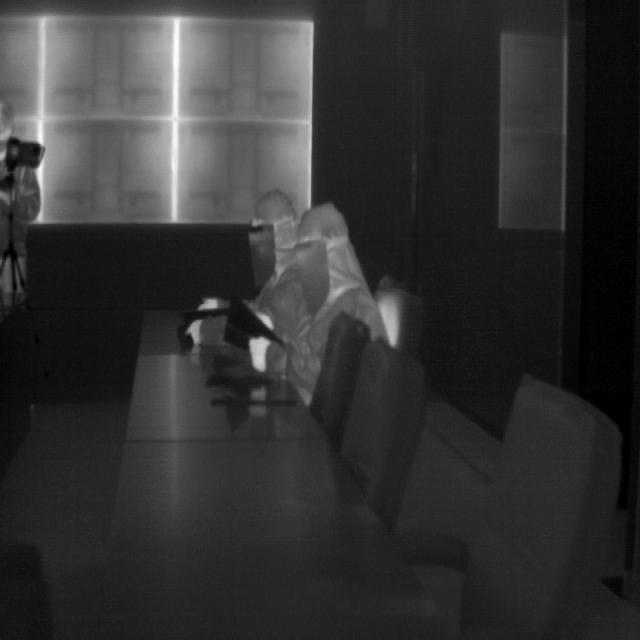
Detected objects:
label: person
label: person
label: person